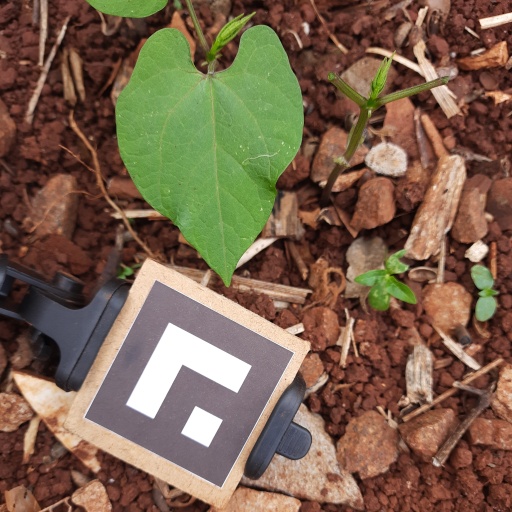
Observations: wavy surface, no eating holes, under shade